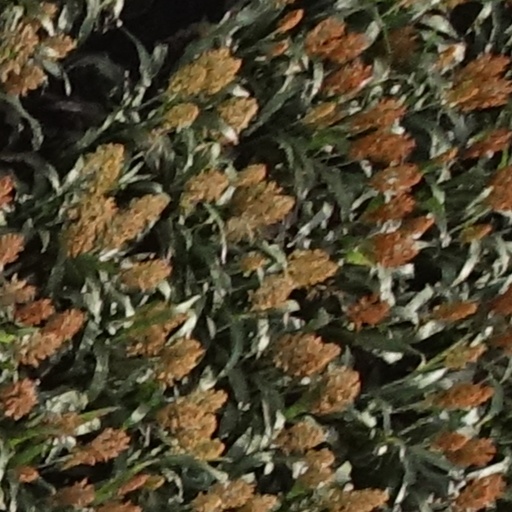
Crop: sorghum